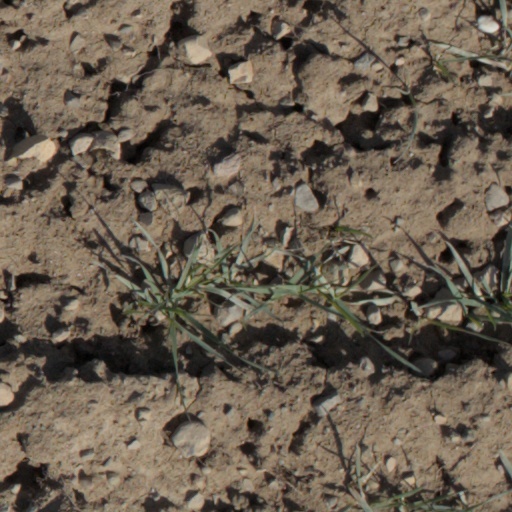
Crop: wheat